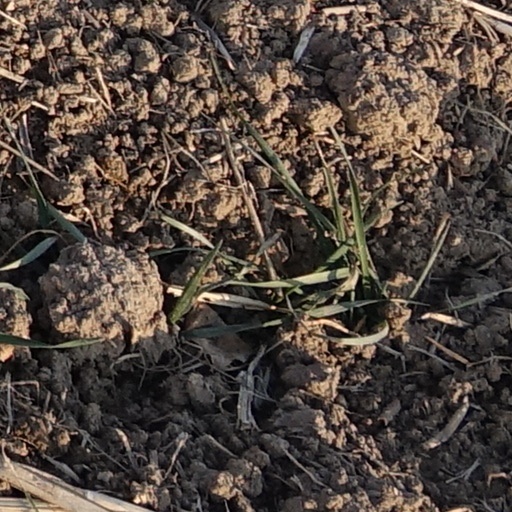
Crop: wheat